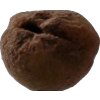
Label: peach